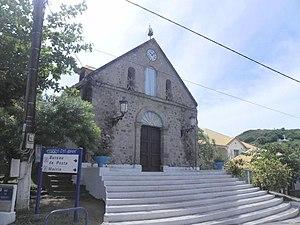
Eglise Notre-Dame de l'Assomption de Terre-de-Haut (îles des Saintes) Antilles Françaises monument historique classé depuis 1979.
L'église Notre-Dame-de-l'Assomption est une église catholique de l'archipel des Saintes, une dépendance du département d'outre-mer français de la Guadeloupe, située rue Jean Calot à Terre-de-Haut. Elle constitue l'église paroissiale de l'île et est rattachée au diocèse de Guadeloupe. Elle est inscrite au patrimoine historique national par arrêté ministériel du 31 décembre 1979.